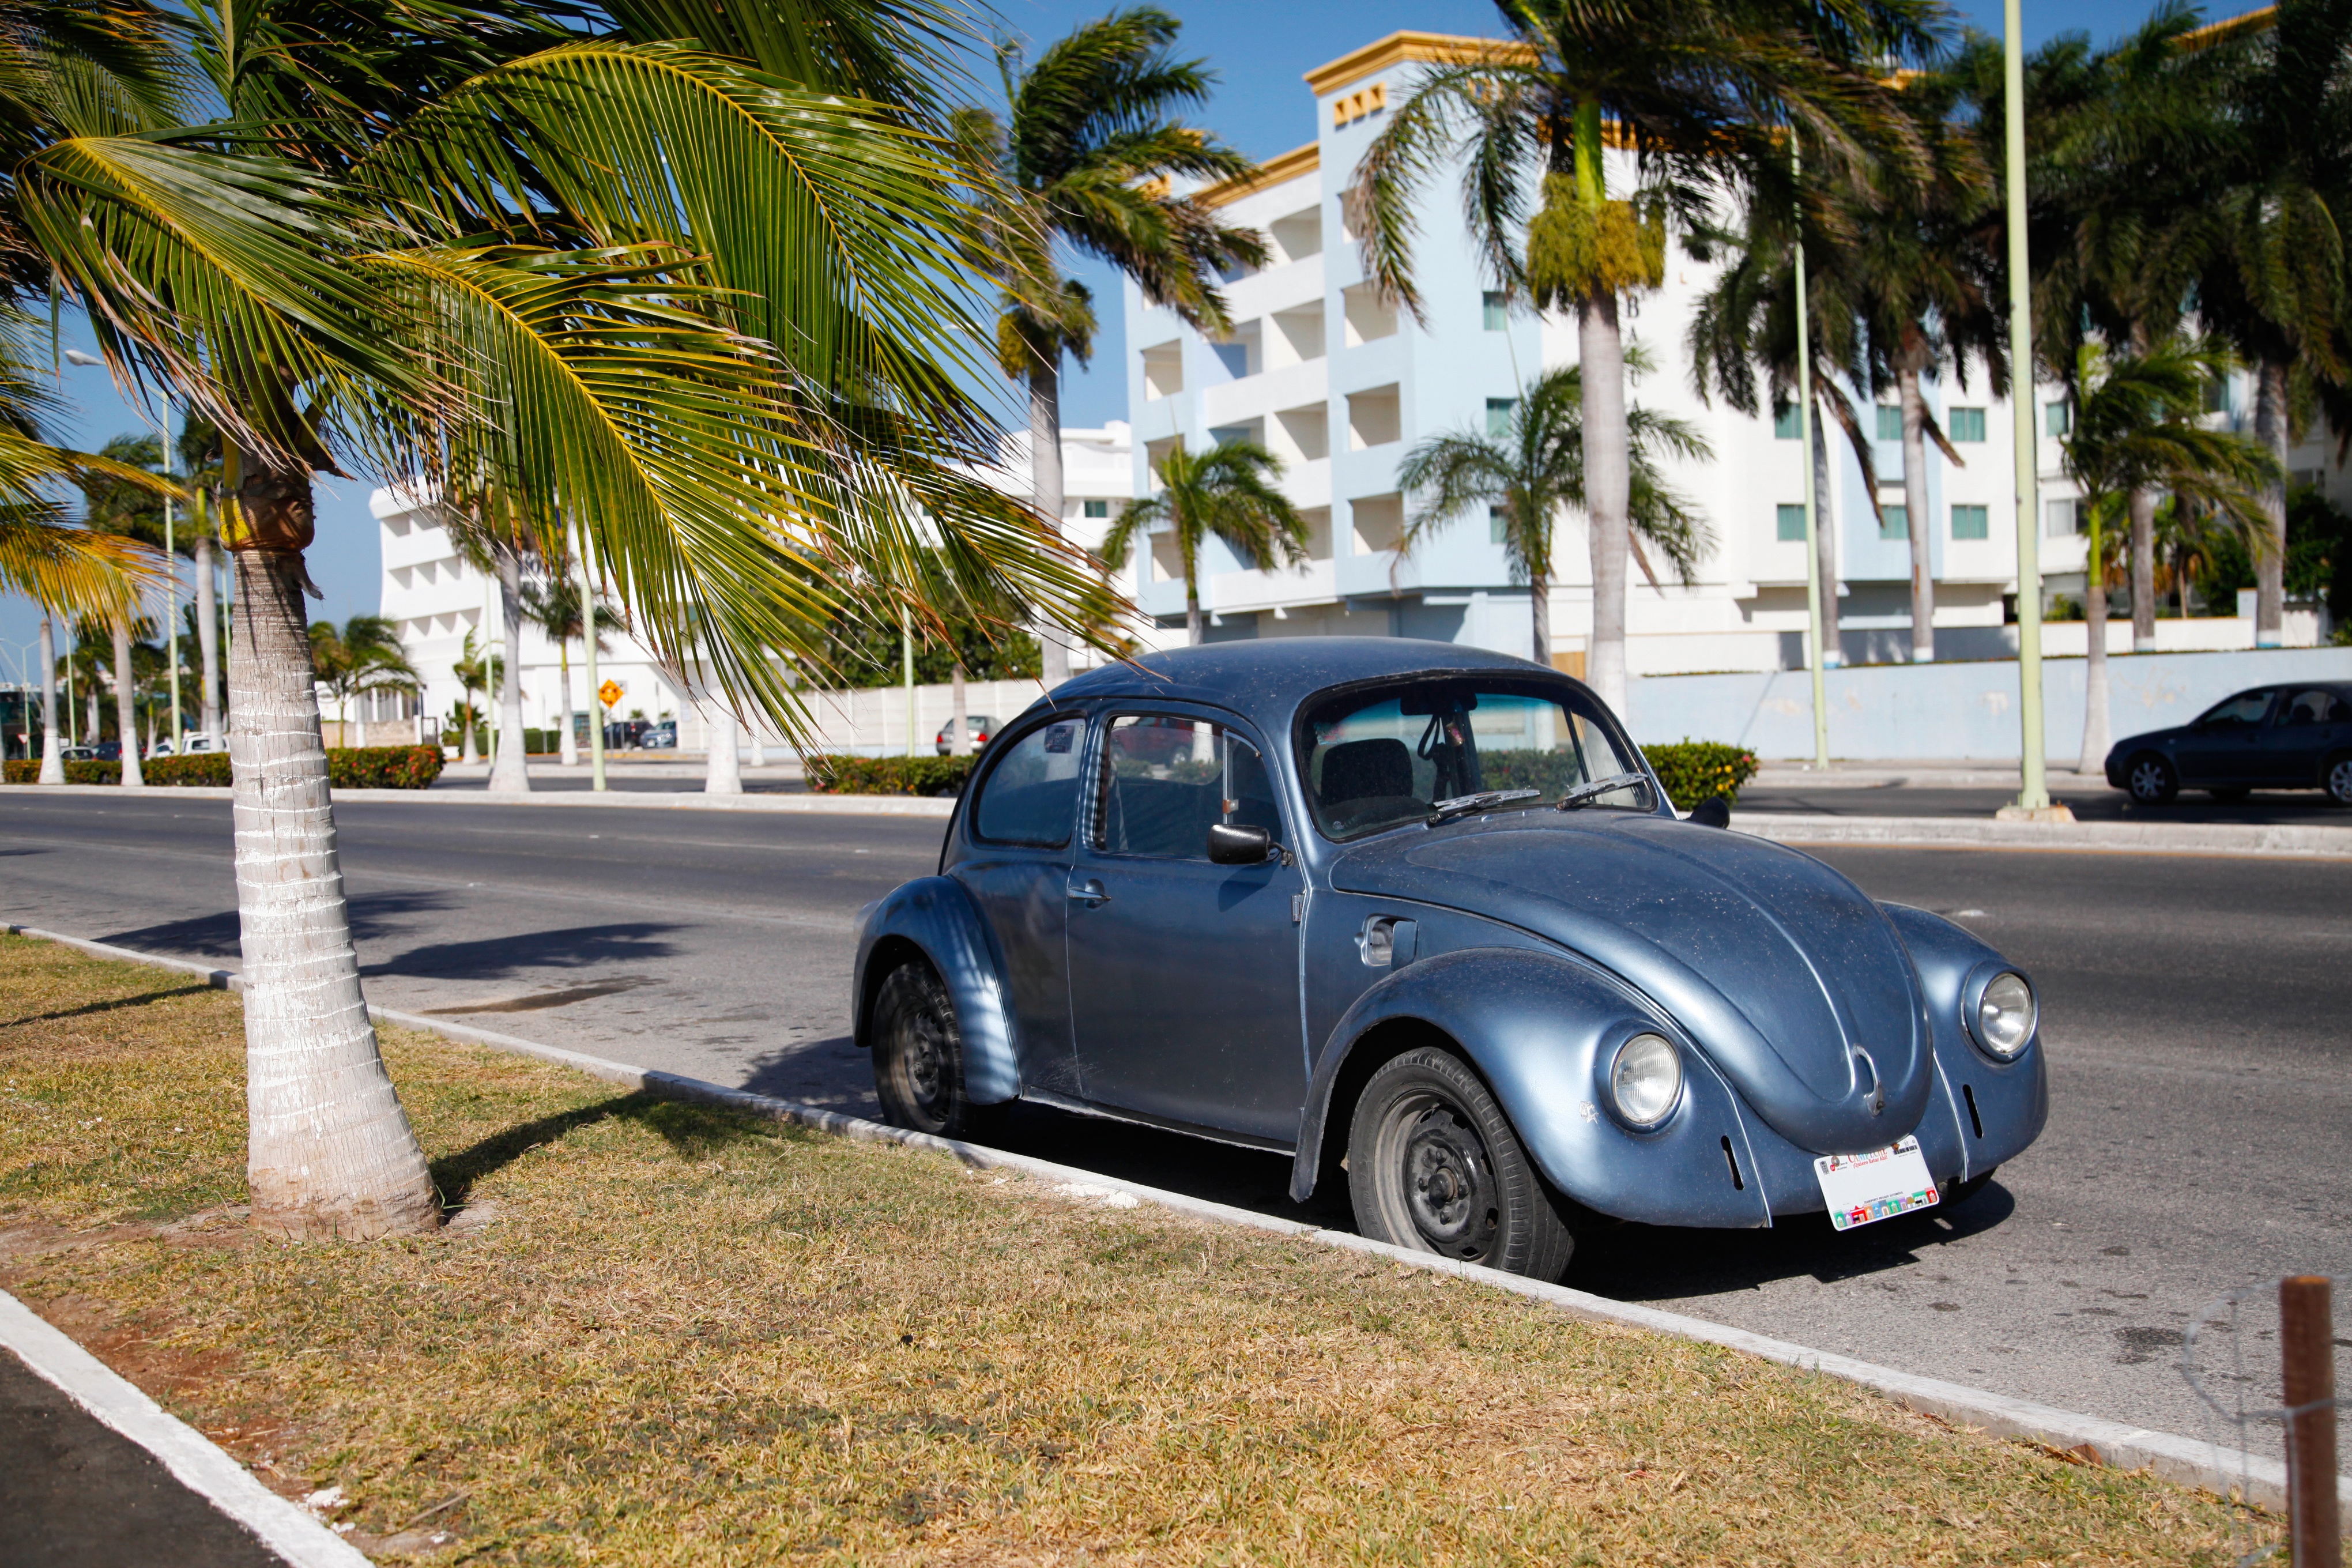
car, wheel, volkswagen, vehicle, vintage car, antique car, city car, land vehicle, volkswagen beetle, automobile make, automotive design, subcompact car